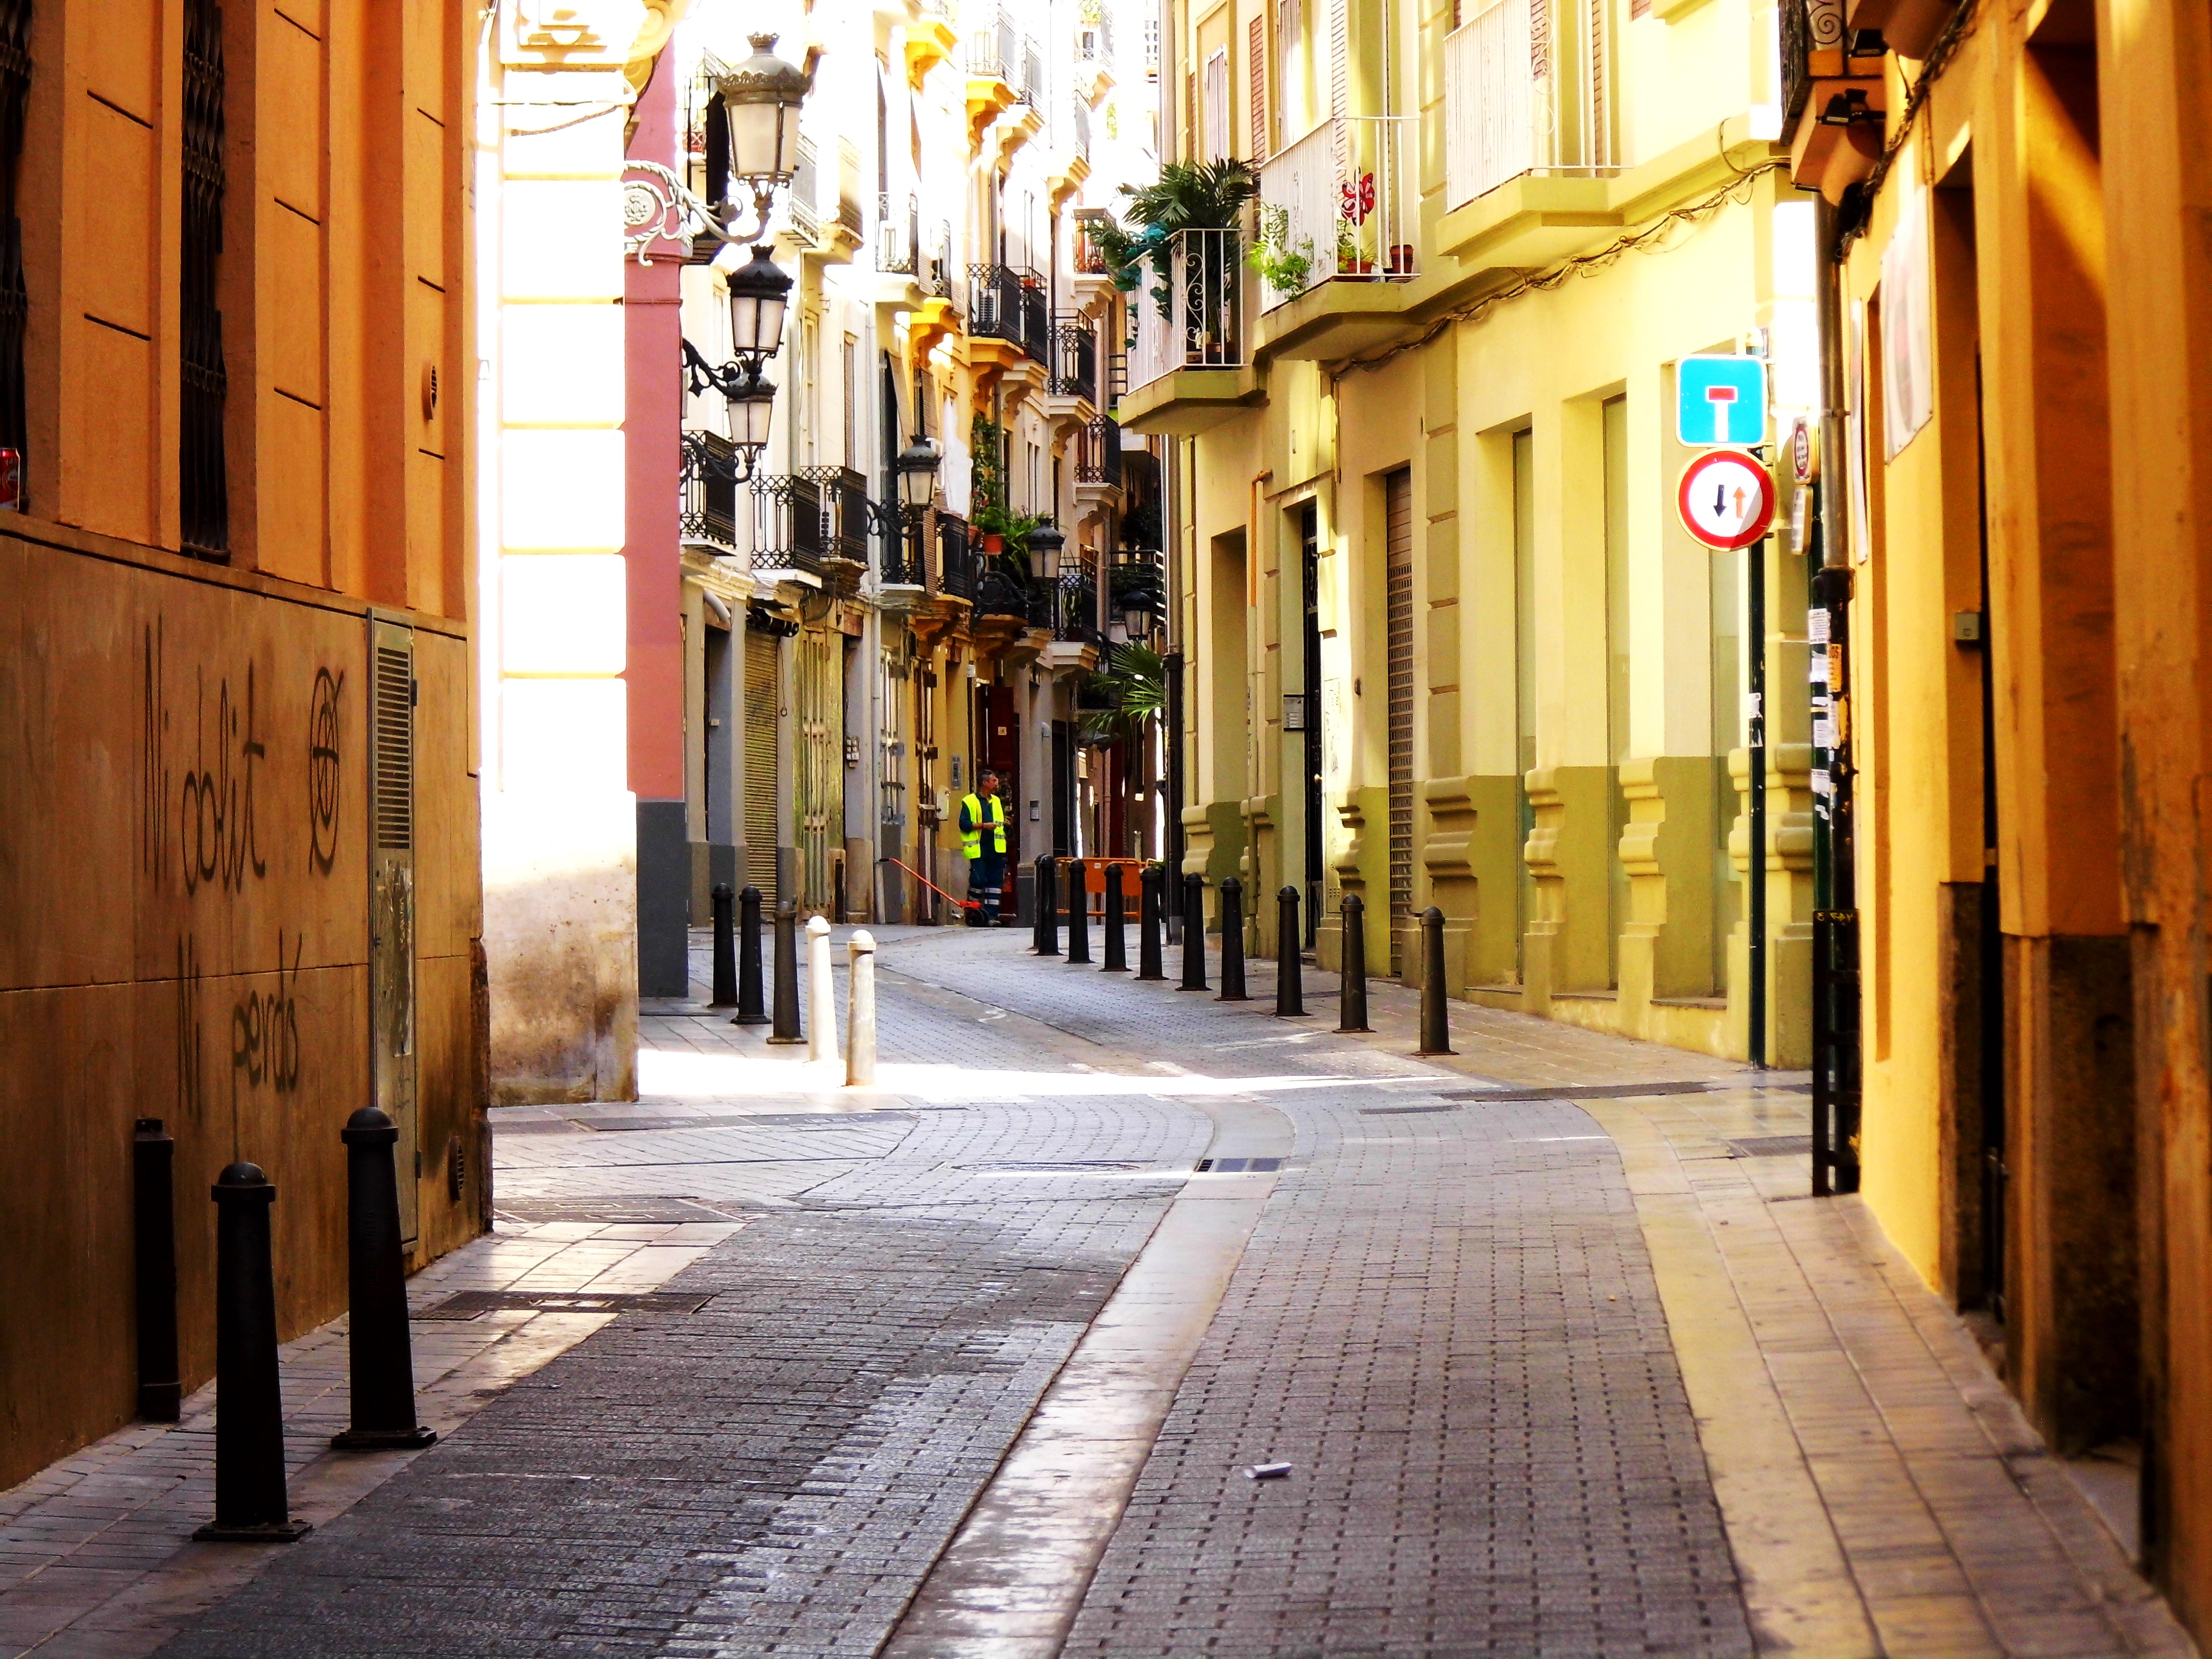
pedestrian, road, street, town, view, alley, city, narrow, color, lane, infrastructure, valencia, arcade, espana, neighbourhood, streat, urban area, el centro town